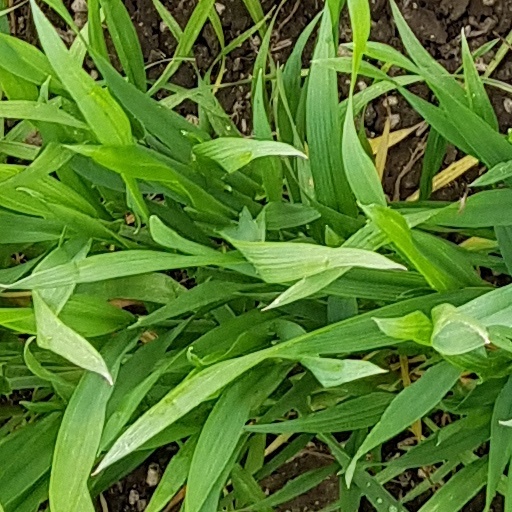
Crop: wheat